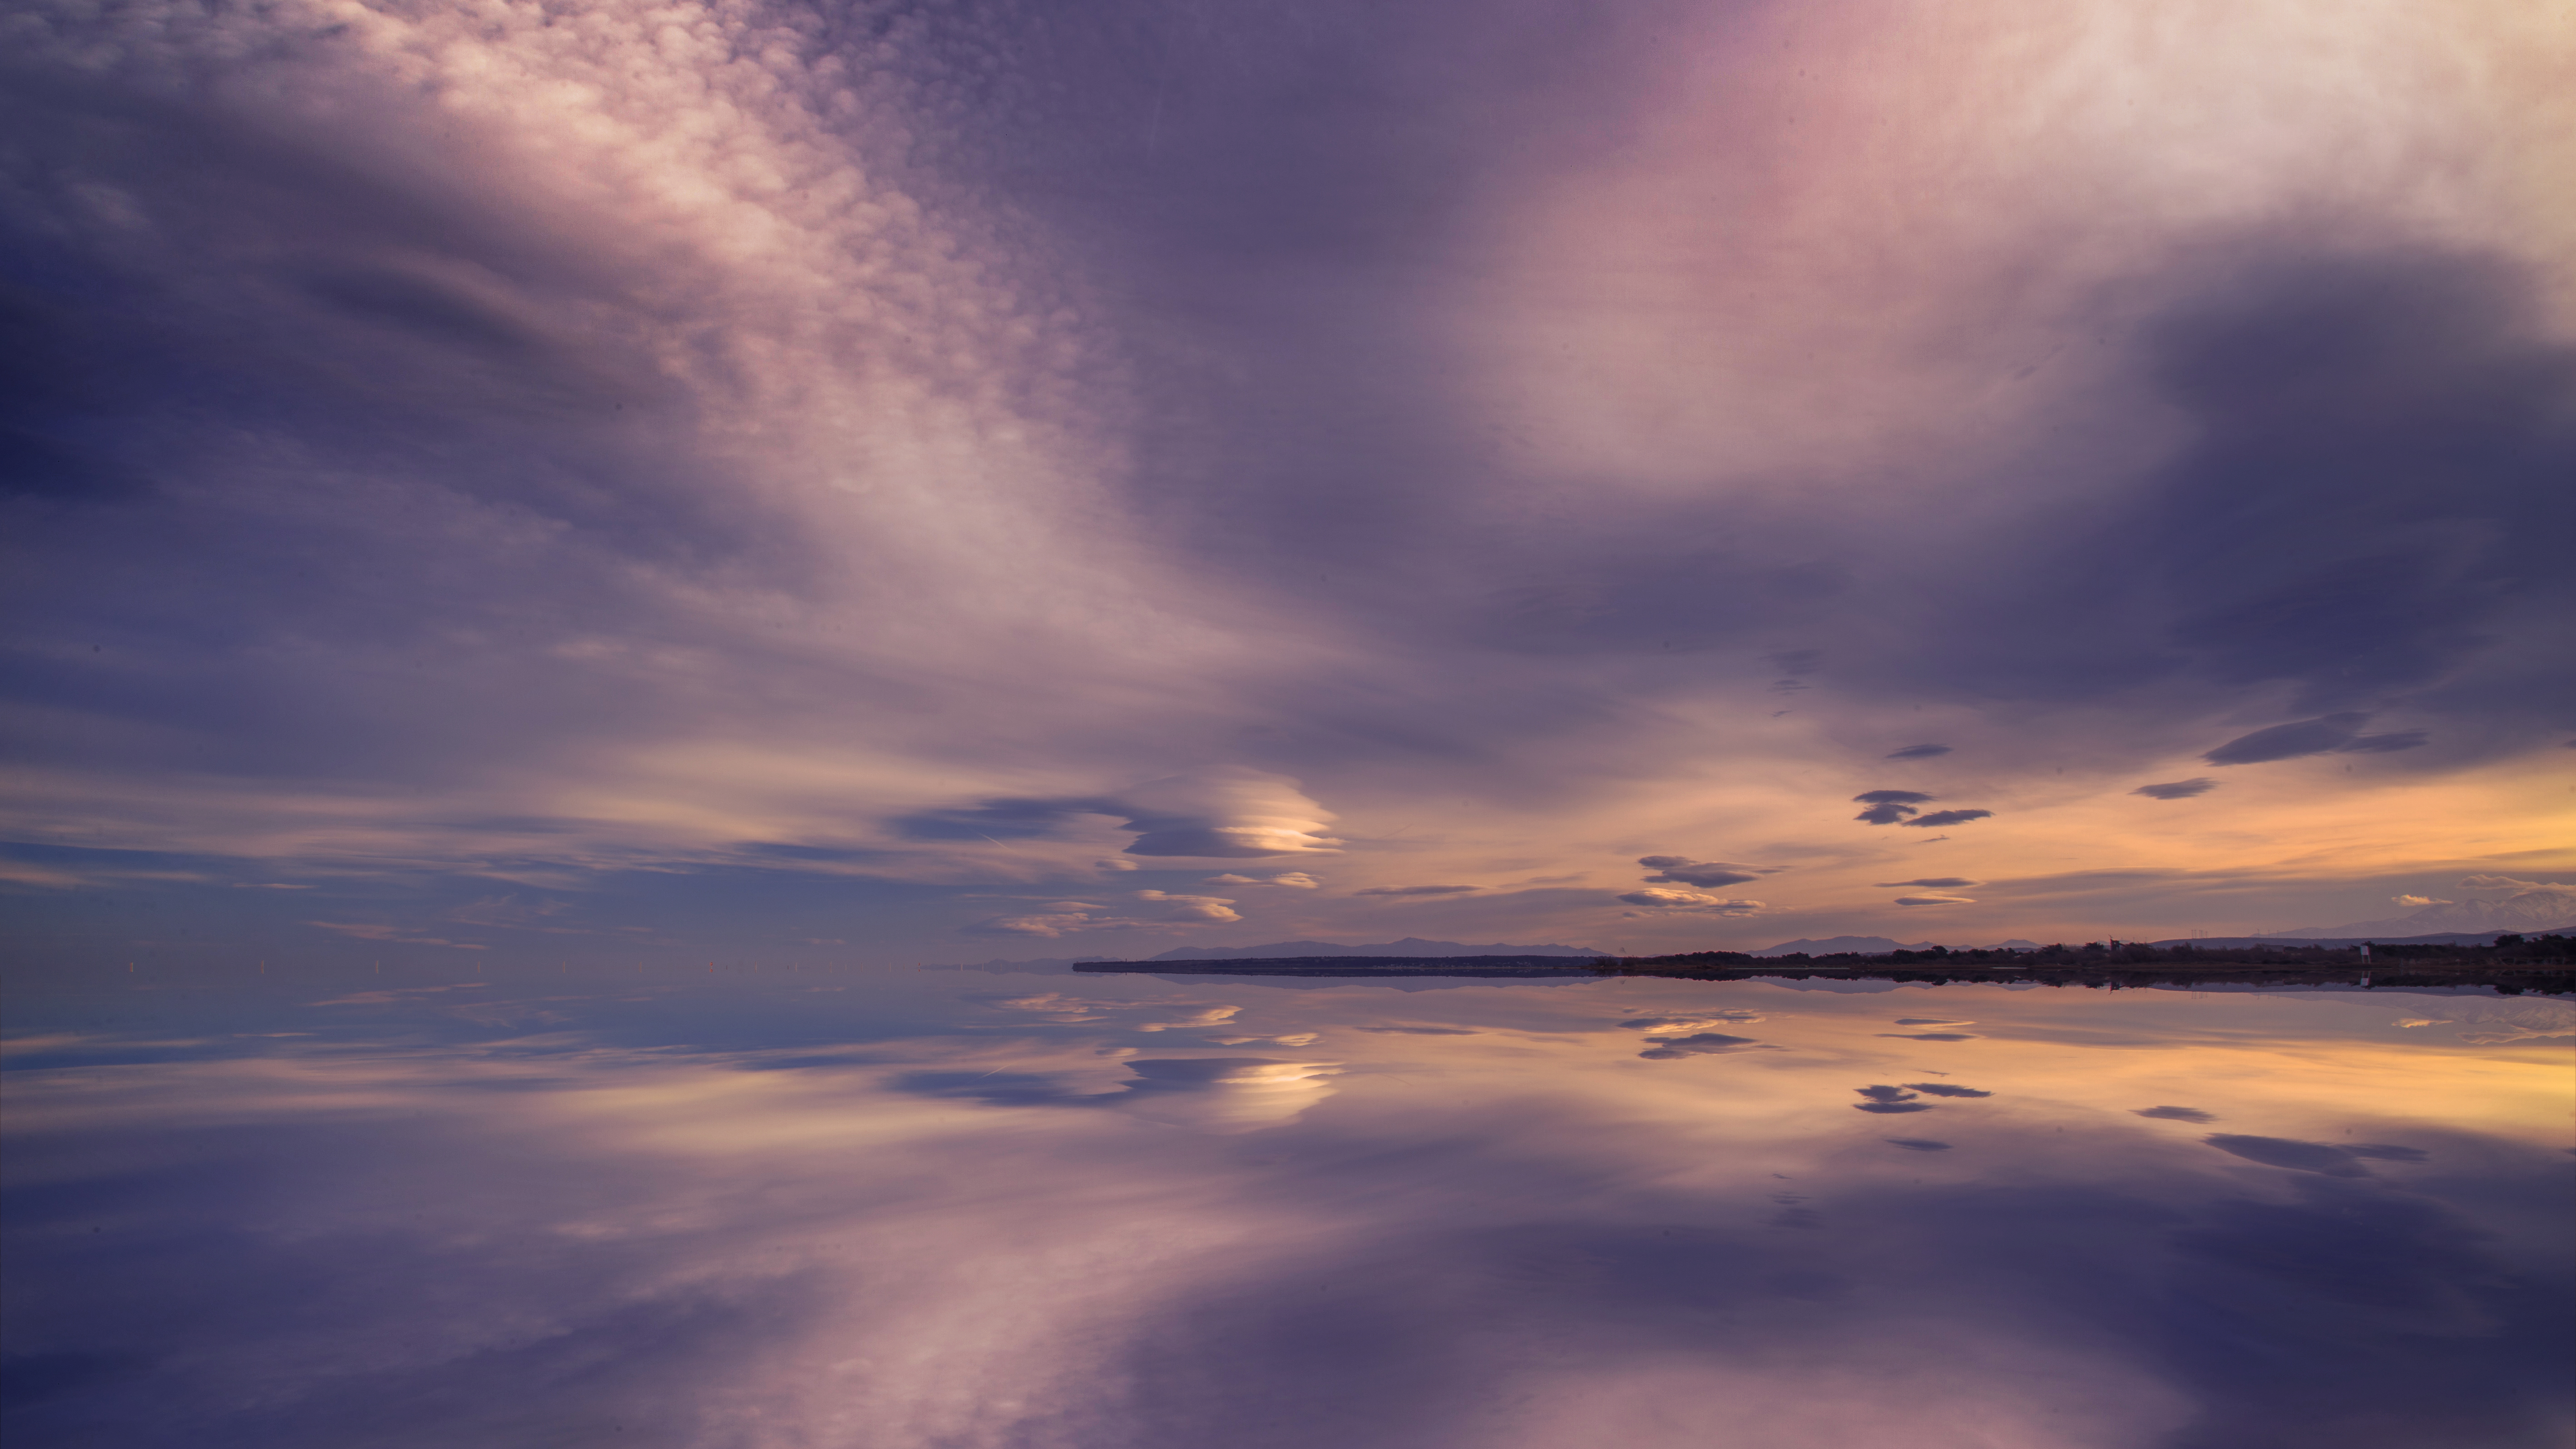
sea, ocean, horizon, cloud, sky, sun, sunrise, sunset, sunlight, morning, dawn, atmosphere, dusk, evening, reflection, clouds, nuages, ciel, nuage, reflet, ufo, ovni, afterglow, meteorological phenomenon, atmospheric phenomenon, atmosphere of earth